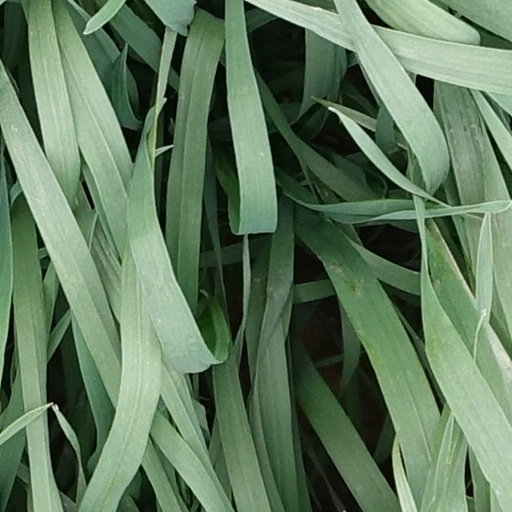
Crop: wheat